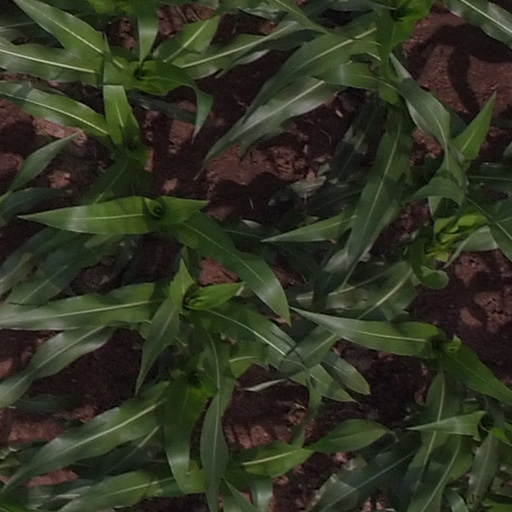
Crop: maize; corn